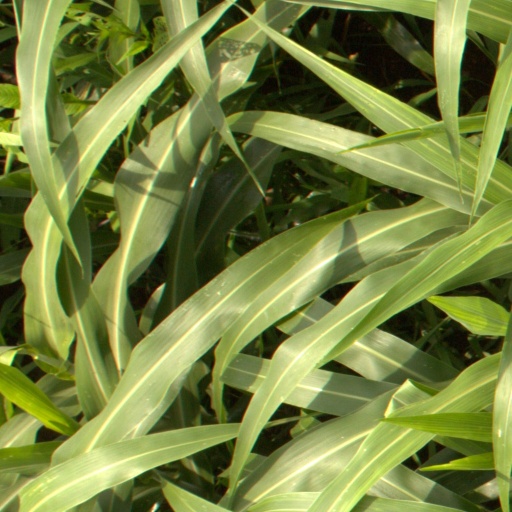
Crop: sorghum